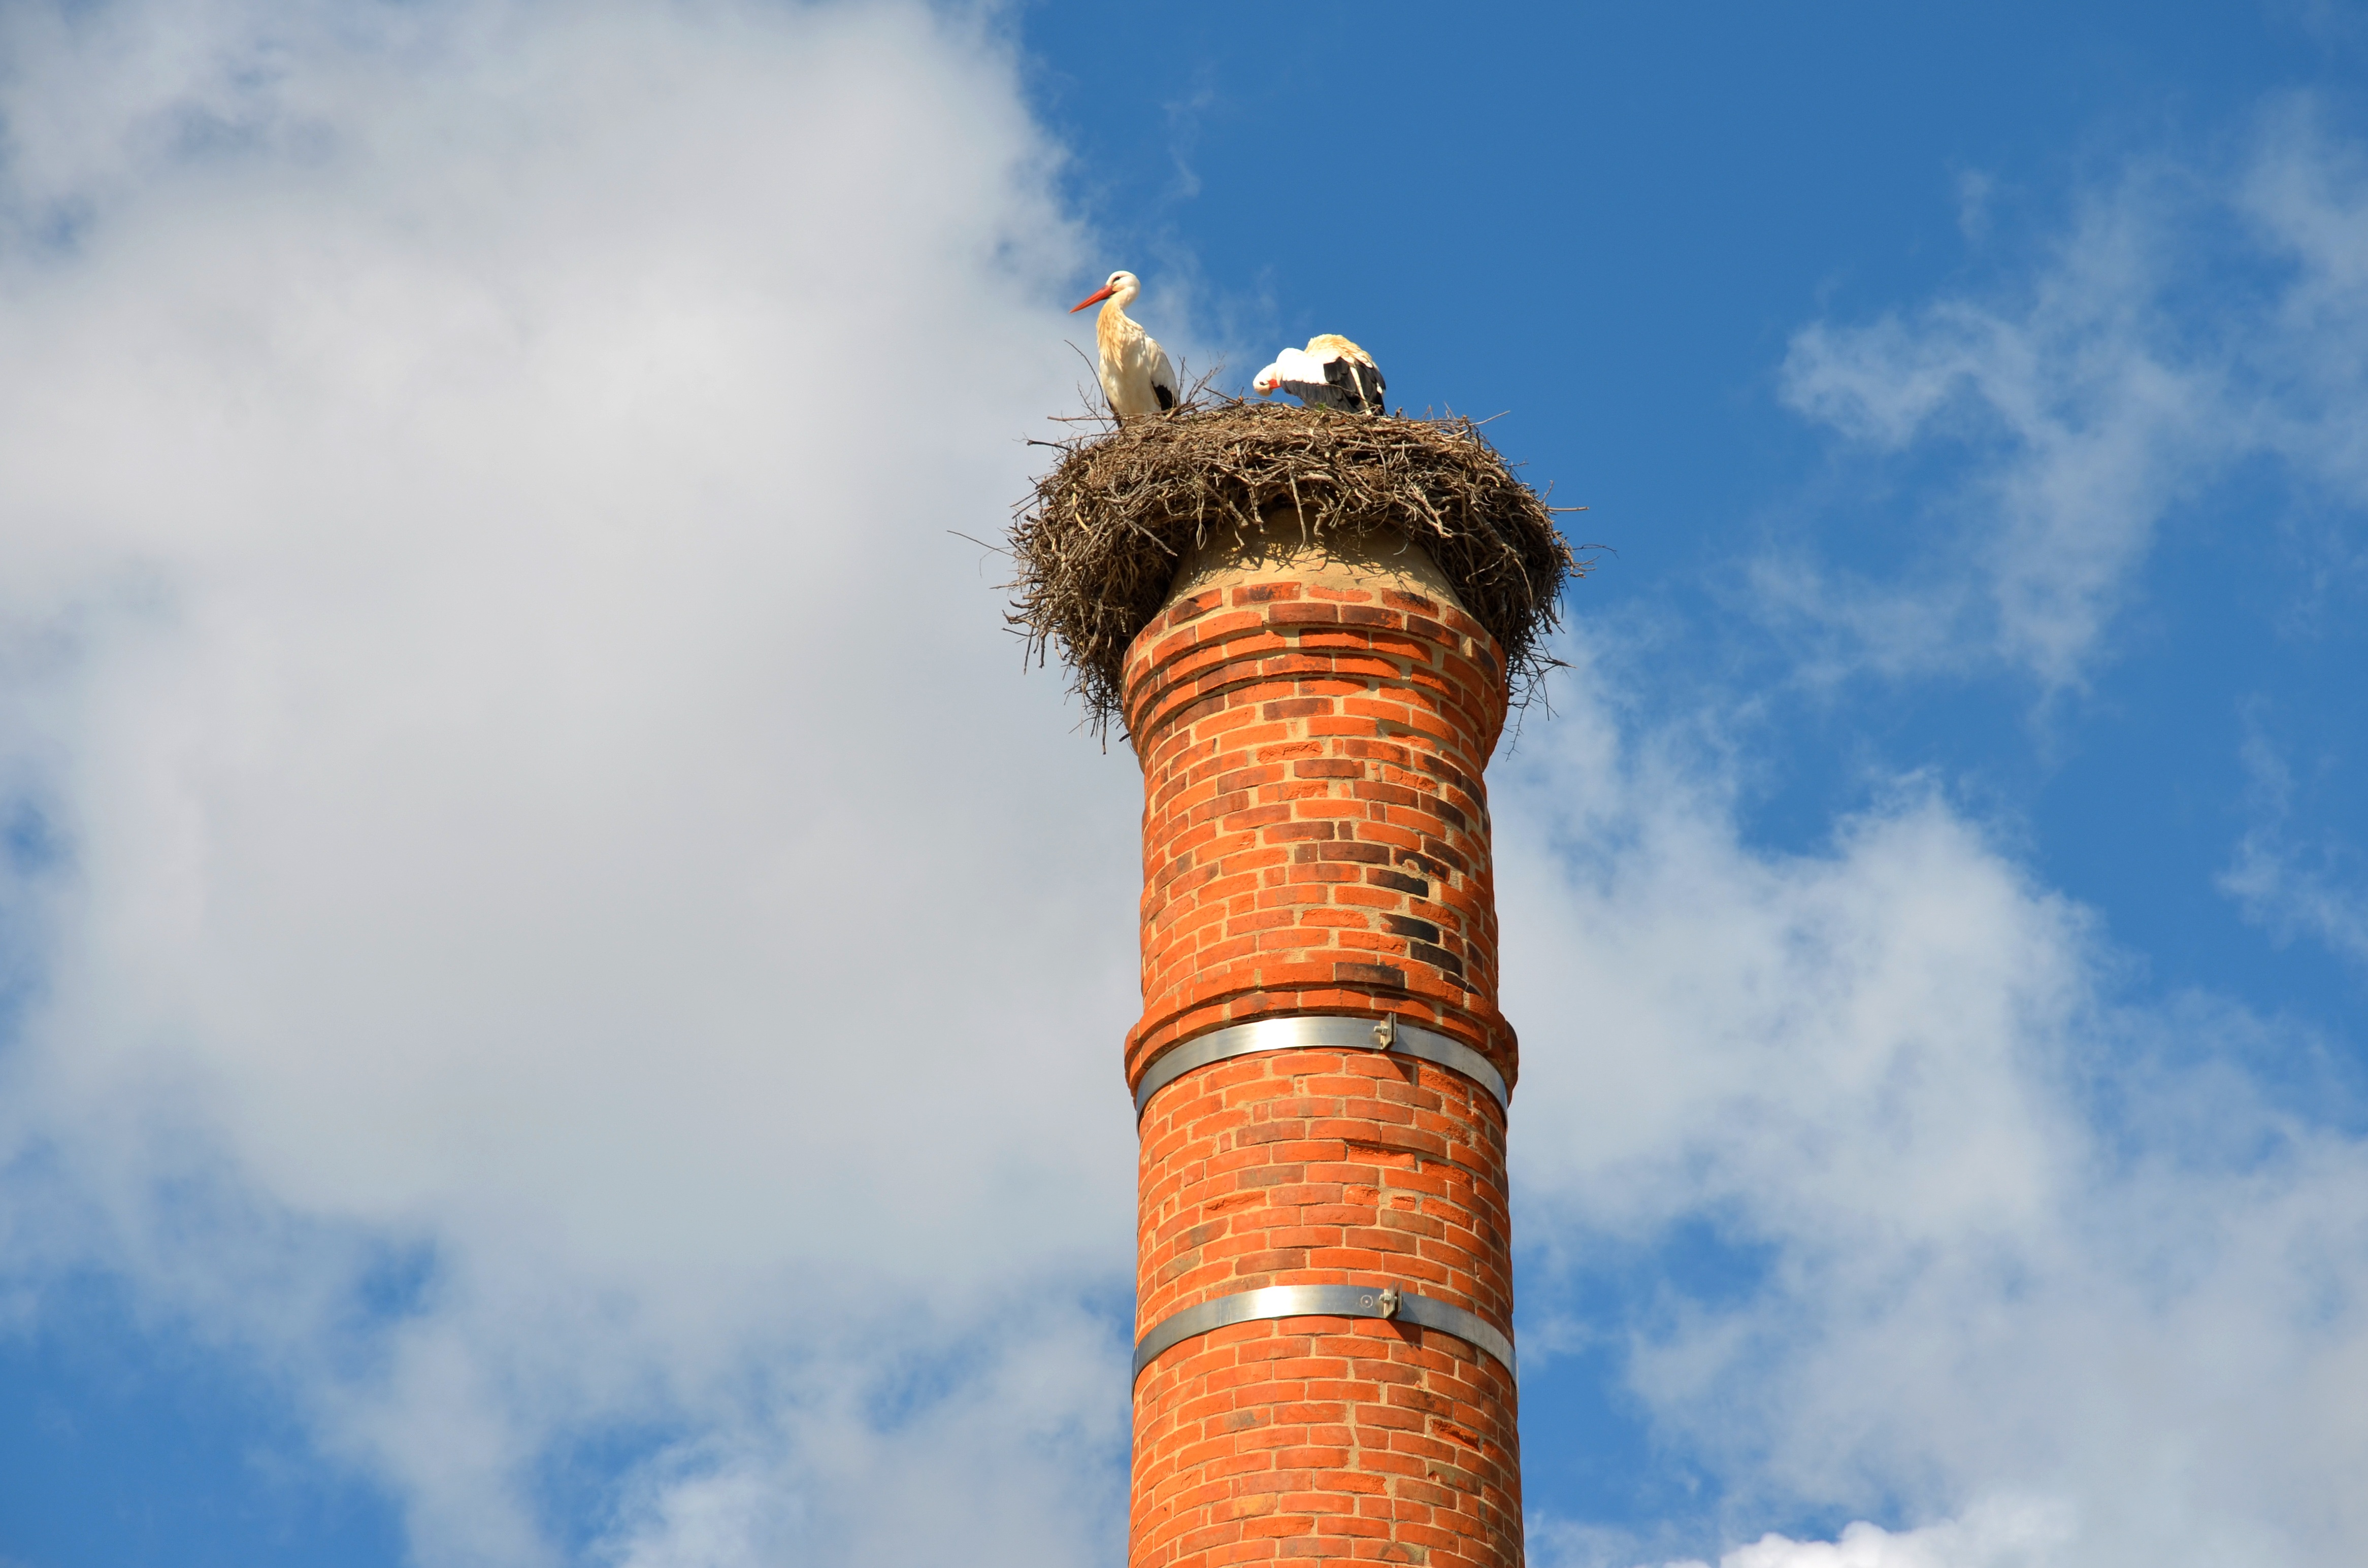
water, bird, cloud, sky, reflection, tower, chimney, landmark, blue, stork, temple, nesting, stork's nest, atmosphere of earth, nest on the chimney